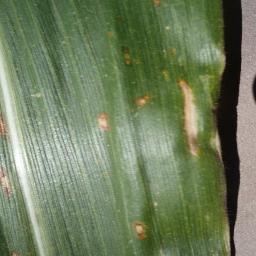
Label: Corn___Cercospora_leaf_spot Gray_leaf_spot